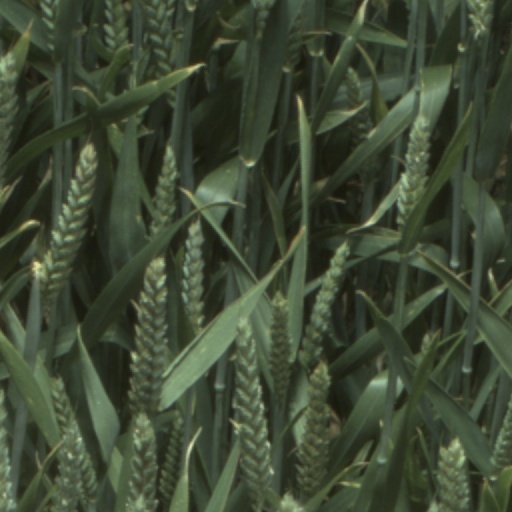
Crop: wheat